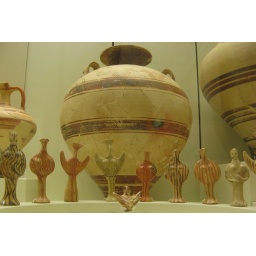
On display in the archaelogical museum, a row of female figurines in the foreground with clay pots behind.